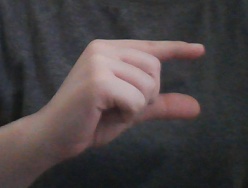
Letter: dal